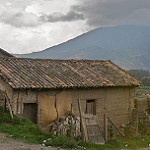
Label: buildings